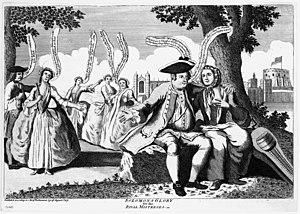
William Augustus de Cumberland est un général britannique, membre de la famille royale britannique.